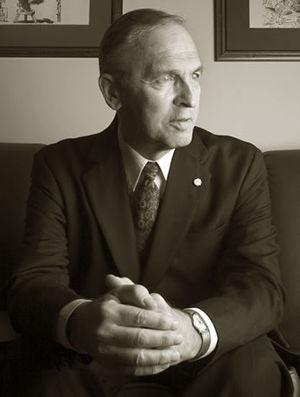
La Liaison 16 est un standard de liaison de données tactiques de l'OTAN pour l'échange d'informations tactiques entre des unités militaires.